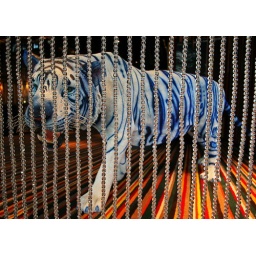
this is a tiger they had in the bar at the dream hotel.